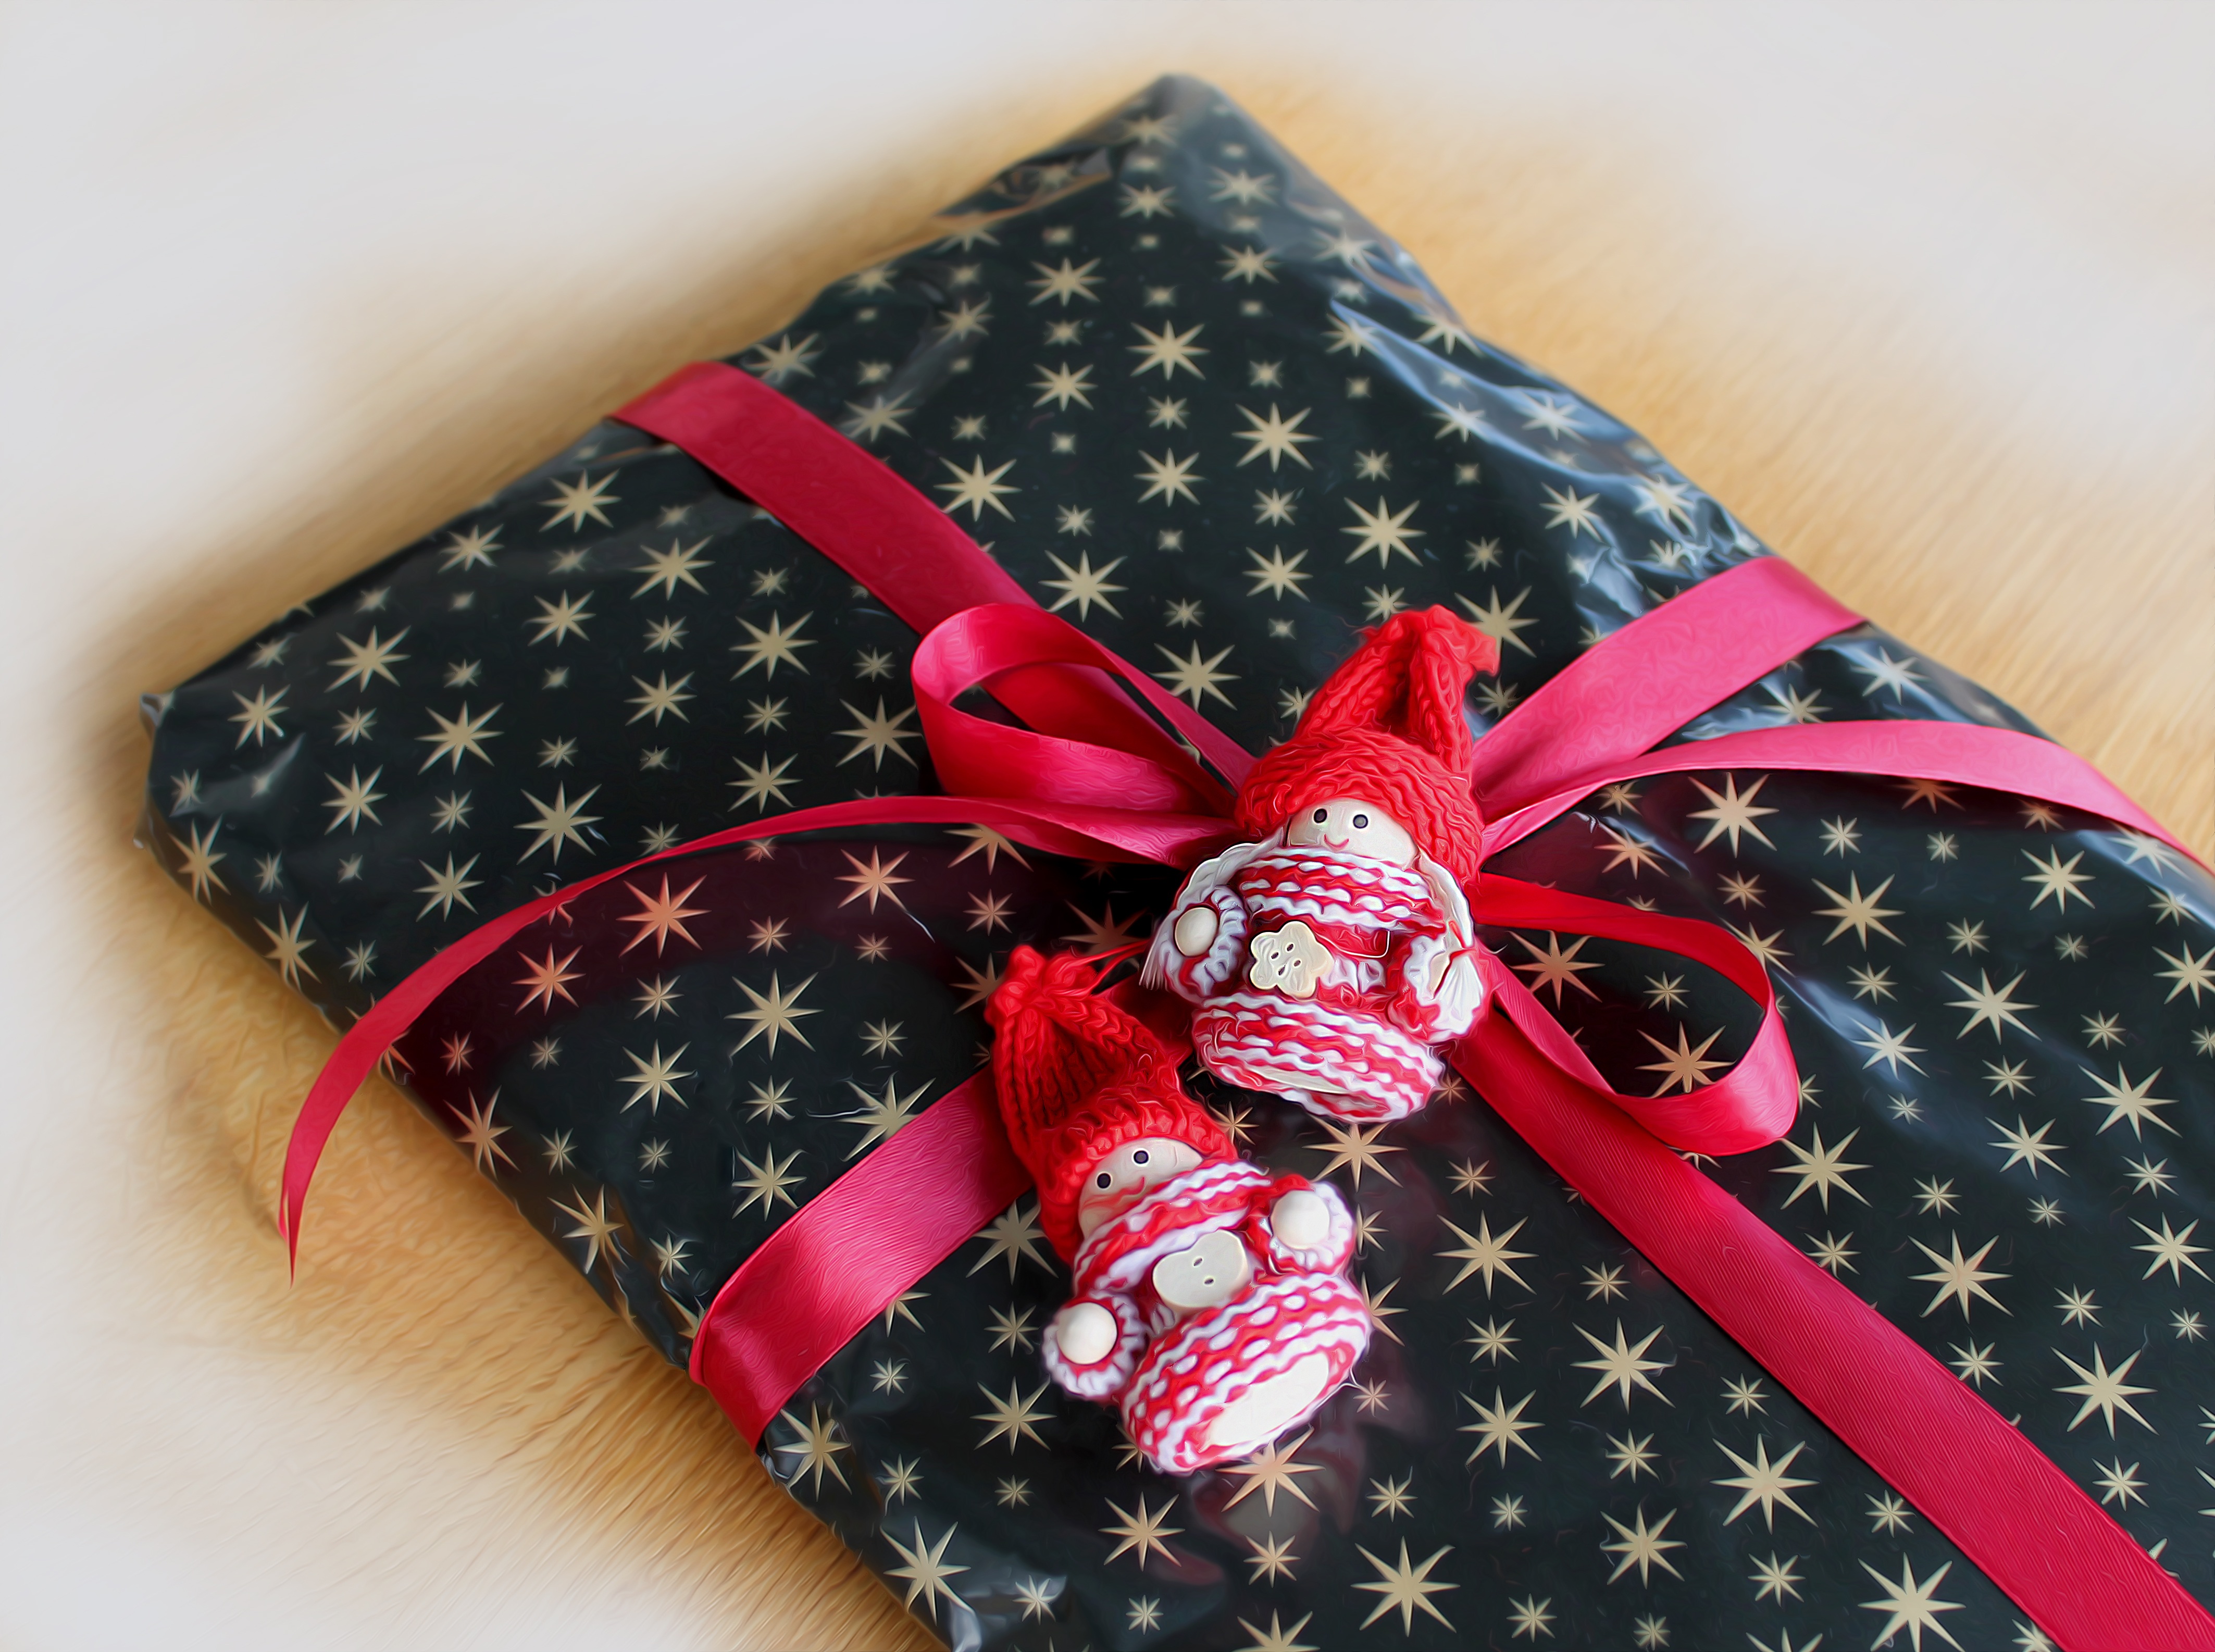
flower, gift, pattern, red, package, textile, art, design, tape, wrapping, surprises, christmas gift, sk jfe, fashion accessory, coin purse, under the tree